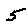
Label: 5